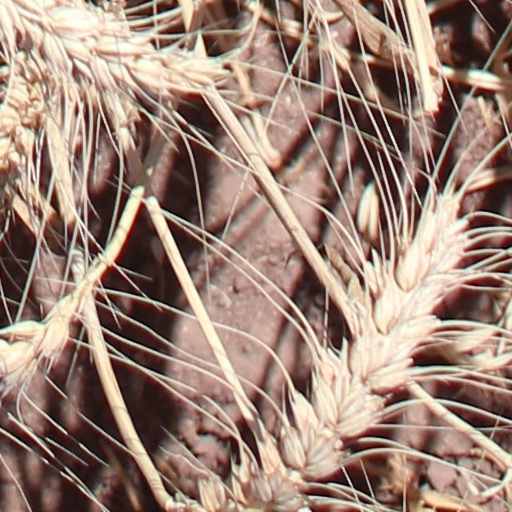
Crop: wheat